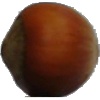
Label: Nut Forest 1